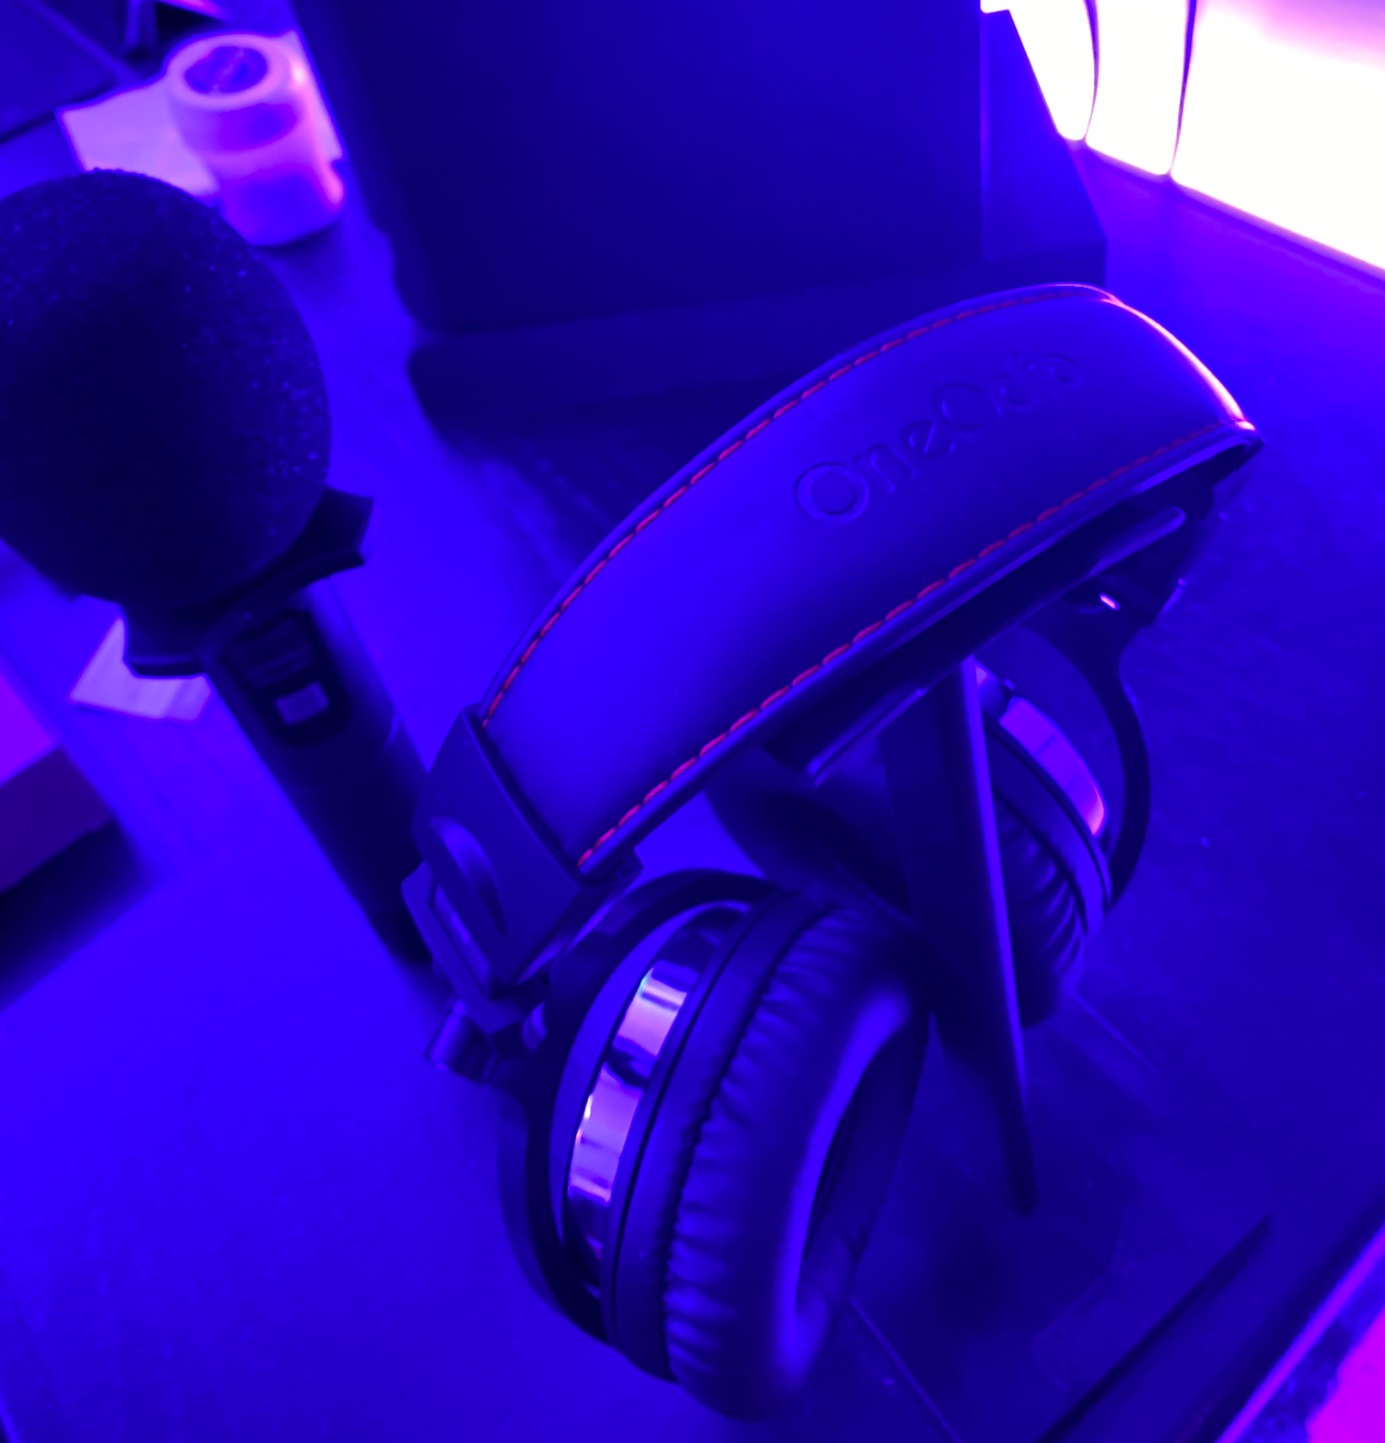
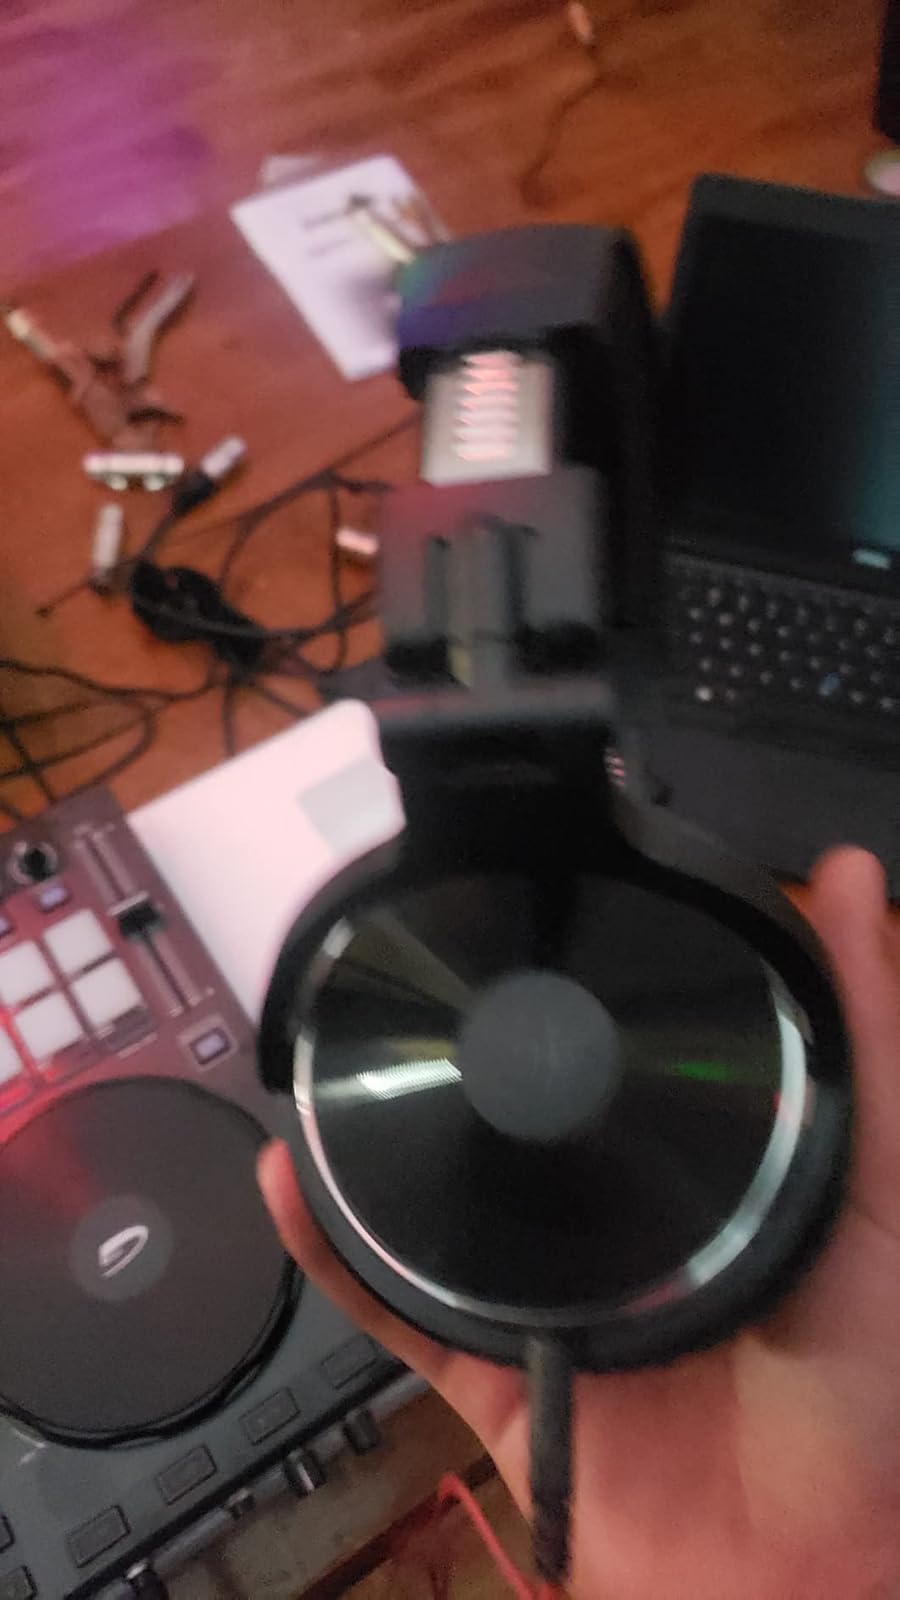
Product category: headphones
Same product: yes